Shahapur, Karnataka Assembly constituency

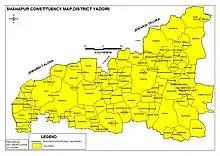

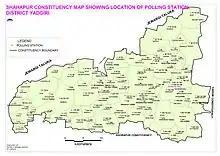

Shahapur Vidhan Sabha seat is one of the seats in Karnataka Legislative Assembly in India. It is a segment of Raichur Lok Sabha constituency.